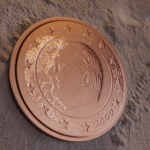
Coin value: 1cent
Country: be
Edition: 2000